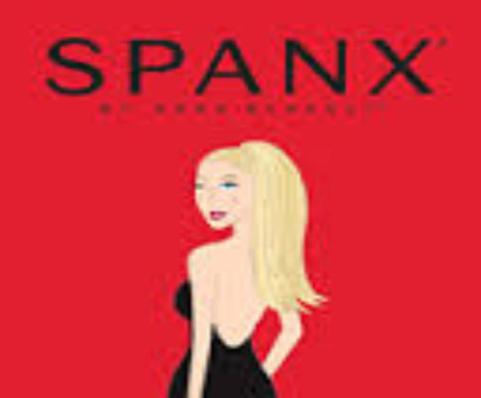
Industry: Clothes